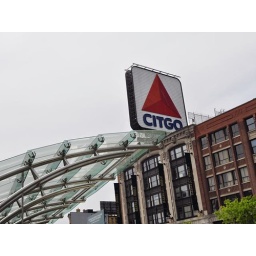
The swooping glass roof of the new bus station and the 60-year-old Citgo sign above Kenmore Square.